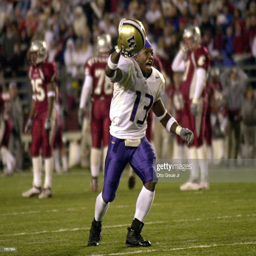
basketball point guard # 13 celebrates after they defeated american football team 29 - 26 in triple overtime .